The Crystal Key

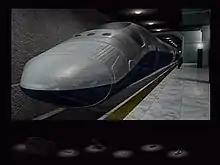
The player stands near a train. The inventory is at the bottom of the screen, with the spacepack opened to reveal its contents.

"The Crystal Key" is a graphic adventure game that takes place from a character's eye-view in a pre-rendered graphical environment. Using a point-and-click interface, the player navigates the game world, collects items and solves puzzles. Player movement is restricted to jumps between panoramic static screens, in a manner that has been compared to "Myst". The camera view can be rotated 360° on each screen. The character's movement through the world is portrayed by animated cutscene transitions between jumps. At the bottom-left of the game screen, a "spacepack" inventory can be toggled to reveal the items carried by the player character. These objects may be used on things in the world to complete puzzles and progress through the game.